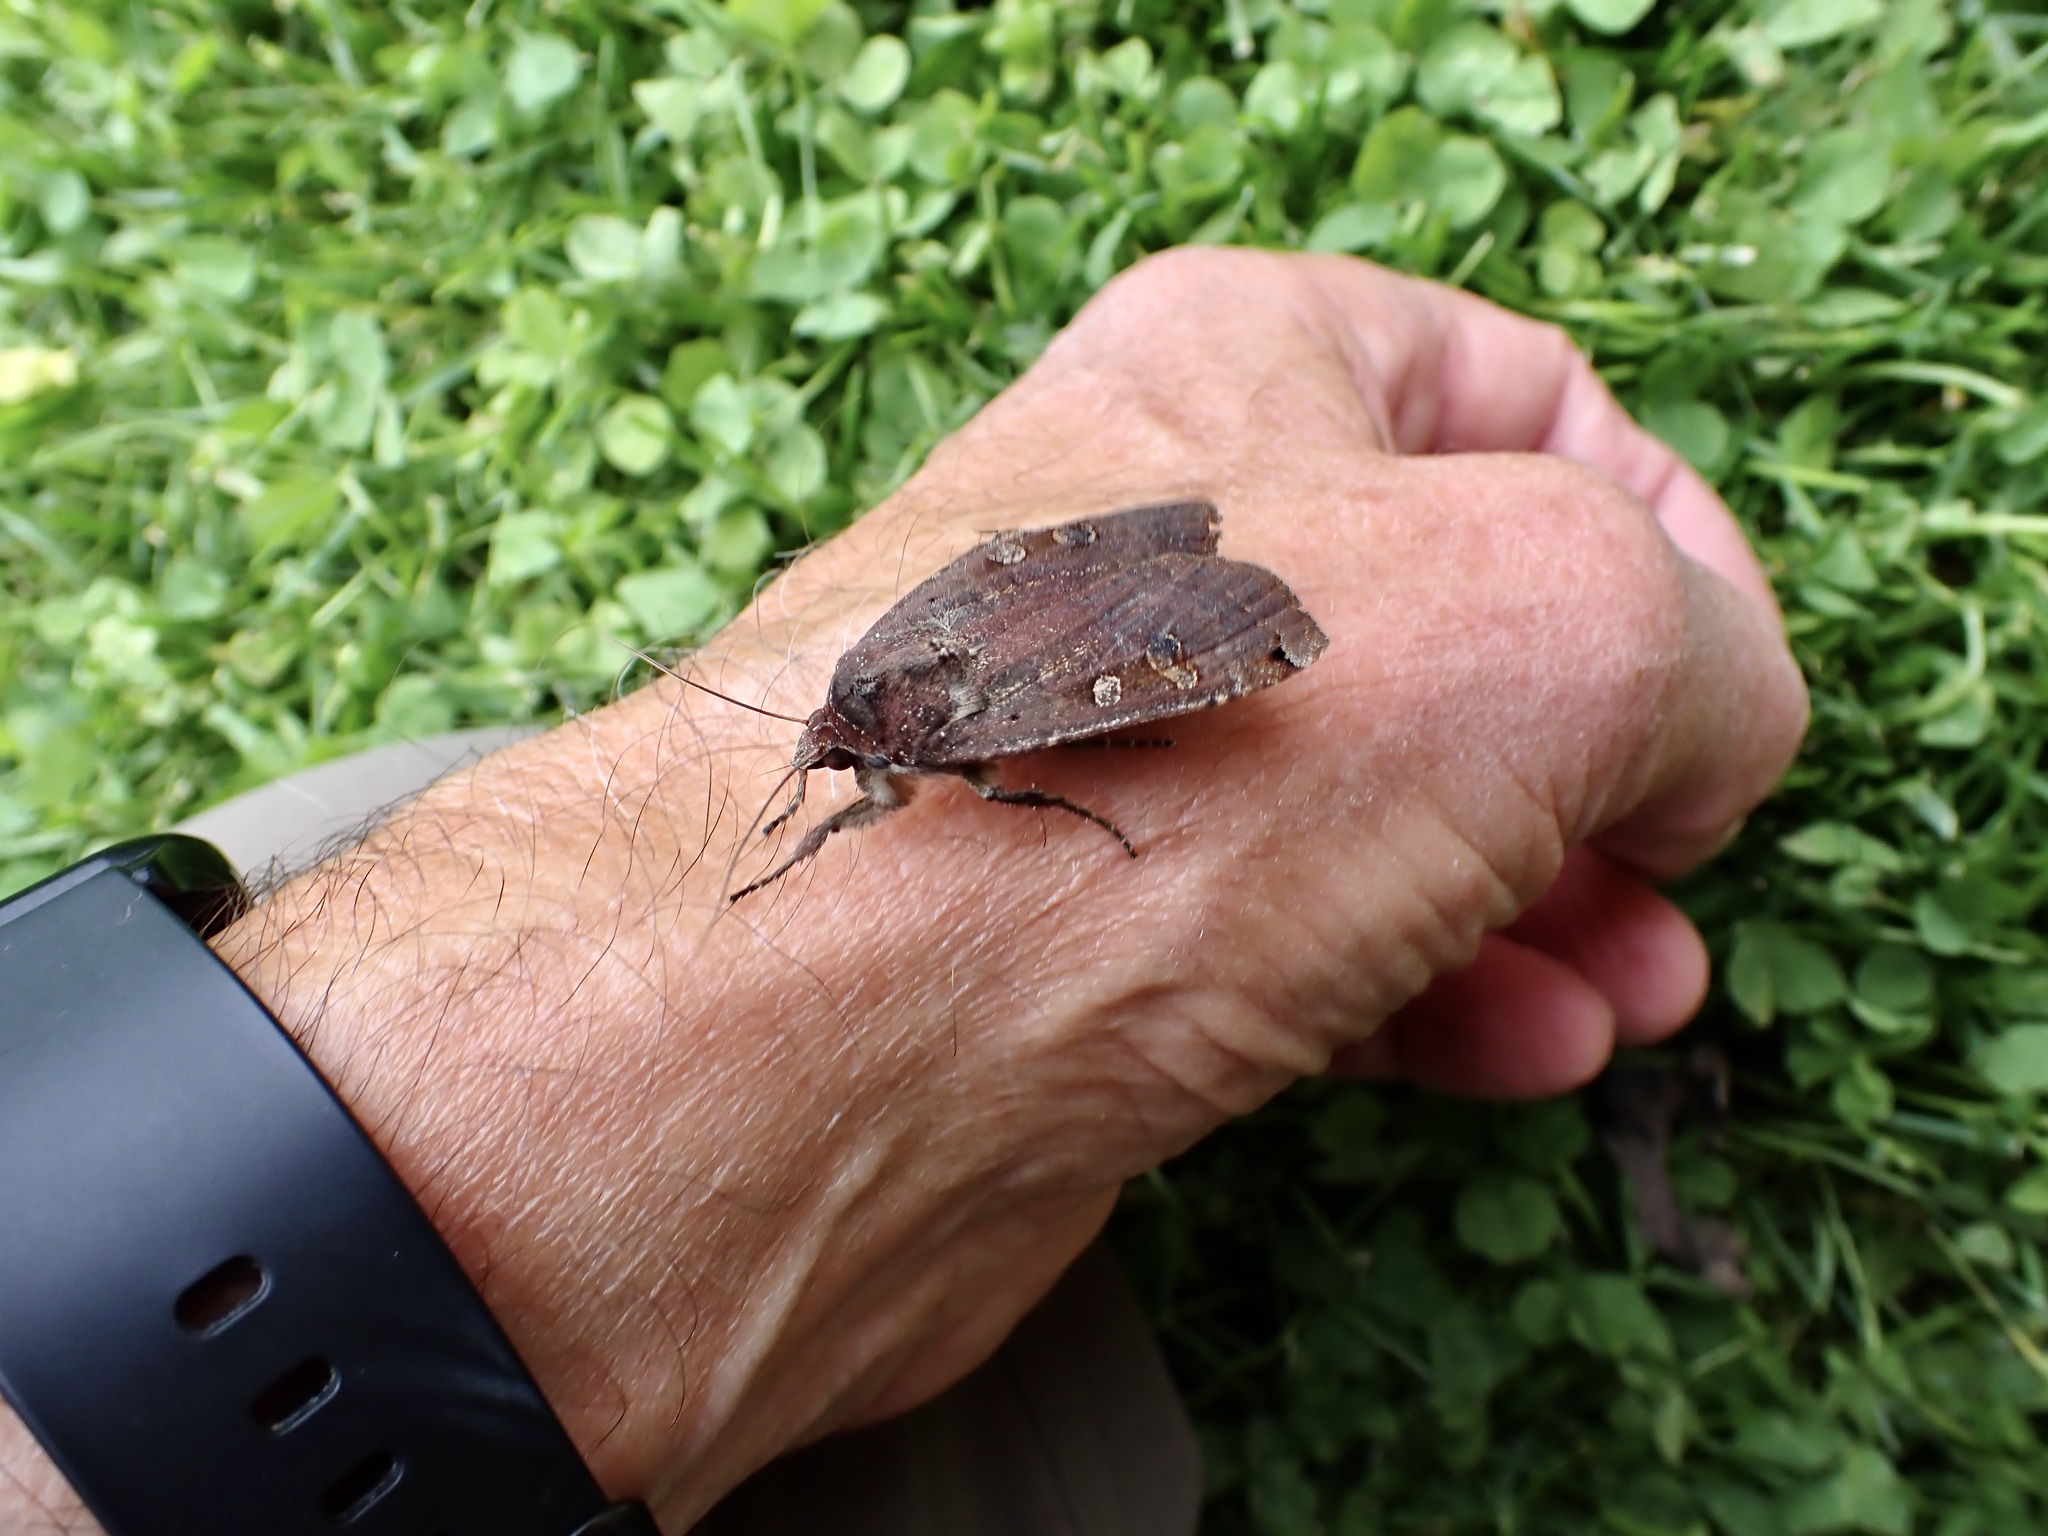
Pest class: cutworms